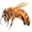
Label: bee